Acemhöyük

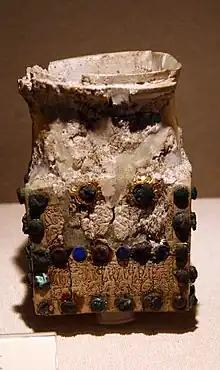
A box made from a piece of ivory and decorated with lapis lazuli, bronze and iron, found at Acemhöyük.

Acemhöyük is an archaeological site in Turkey. The tell is located near the village of Yeşilova in Merkez district, Aksaray Province. The Bronze Age name for the place was probably Purušḫanda/Purušḫattum or . The site was important during the Early Bronze Age as part of the Anatolian Trade Network and the Middle Bronze Age as a colony in the Assyrian Trade Network, with a trading post called Karum.